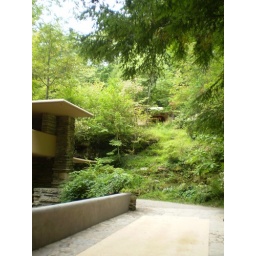
Guest house on hill above - built the year after the main house was completed